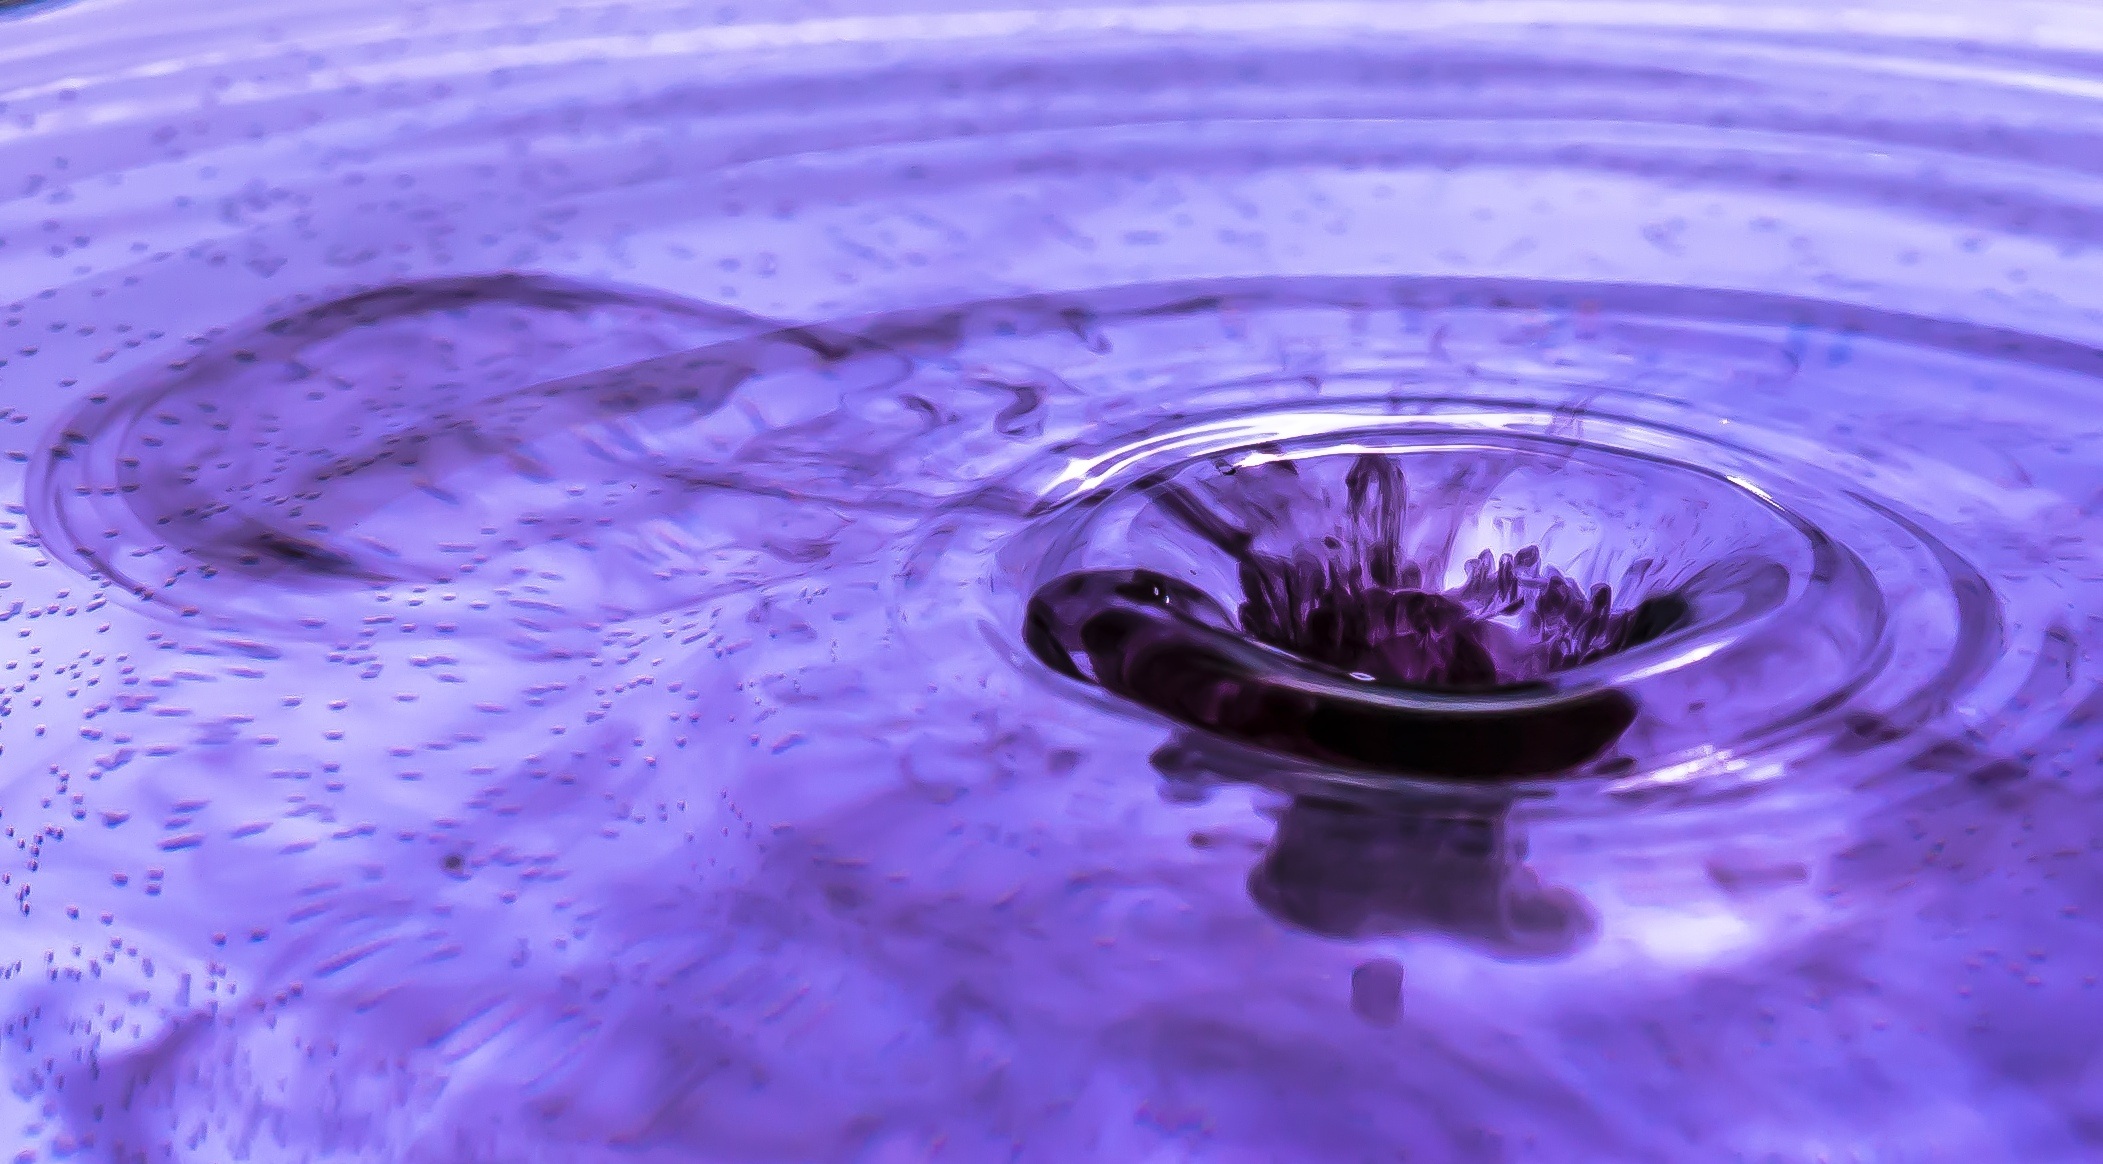
water, drop, liquid, structure, wave, flower, purple, petal, wet, pattern, flow, reflection, splash, color, macro, blue, close, drip, circle, ink, close up, impact, relaxation, meditation, violet, vibrations, rings, drop of water, drops of water, macro photography, wave motion, waves circles, drops photography